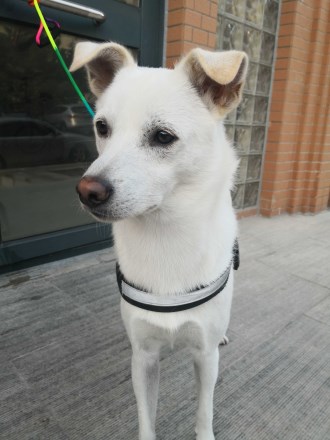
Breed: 3336-n000121-chinese_rural_dog